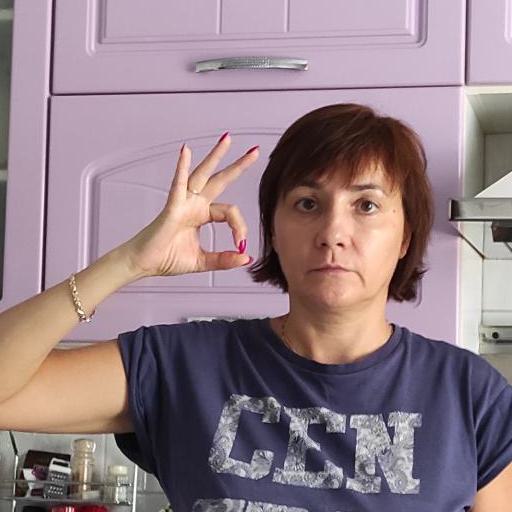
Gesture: ok